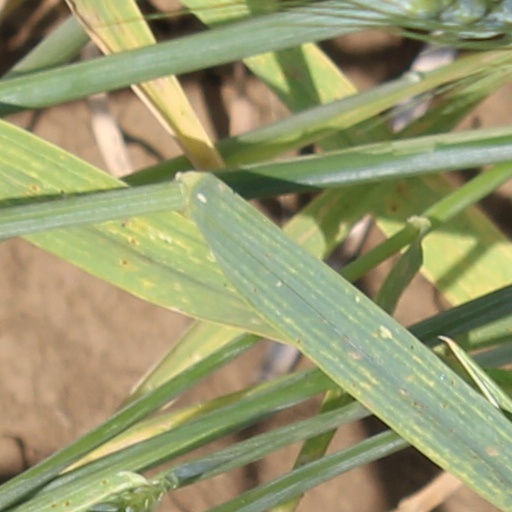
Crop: wheat